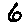
Label: 6